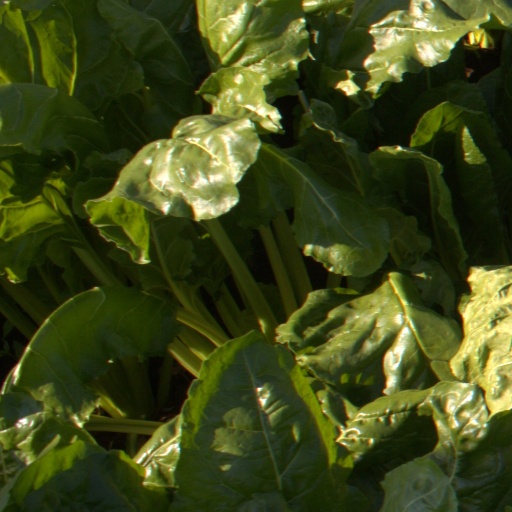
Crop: sugar beet